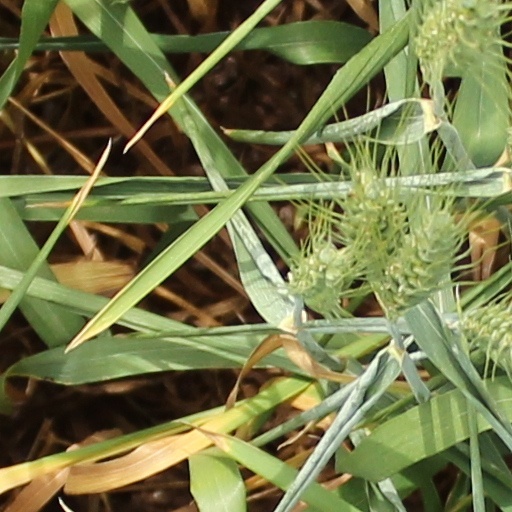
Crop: wheat